Ford World Rally Team

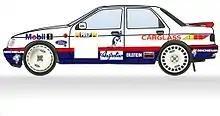
1992 Mobil 1 livery as used on the Monte Carlo Rally

There were a number of changes for the 1992 World Rally Championship season at the Boreham based Ford squad, the most obvious being the new driver line-up. Francois Delecour remained at the team, but he was now joined by double World Champion Miki Biasion, who Ford hoped would add the final ingredients for a championship push. Q8 no longer sponsored the Sierra RS Cosworth 4x4 cars, which were now painted with a white and blue Mobil 1 livery. New technical rules were in place which reduced the turbo restrictor diameter from 40mm, down to 38mm, and in the background, development work continued on the Ford Escort RS Cosworth.